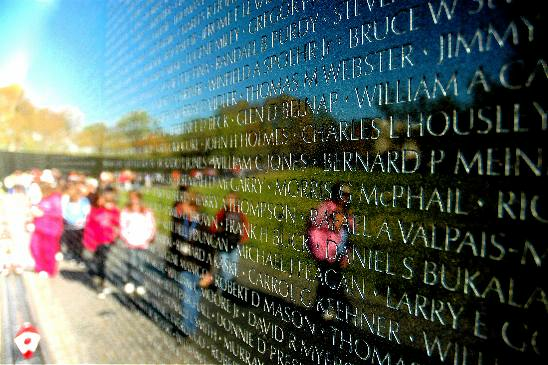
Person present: Yes